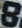
Number: 8